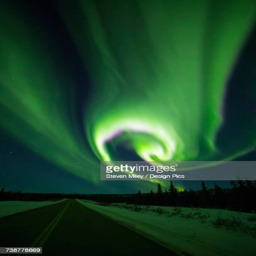
the aurora swirls over the south